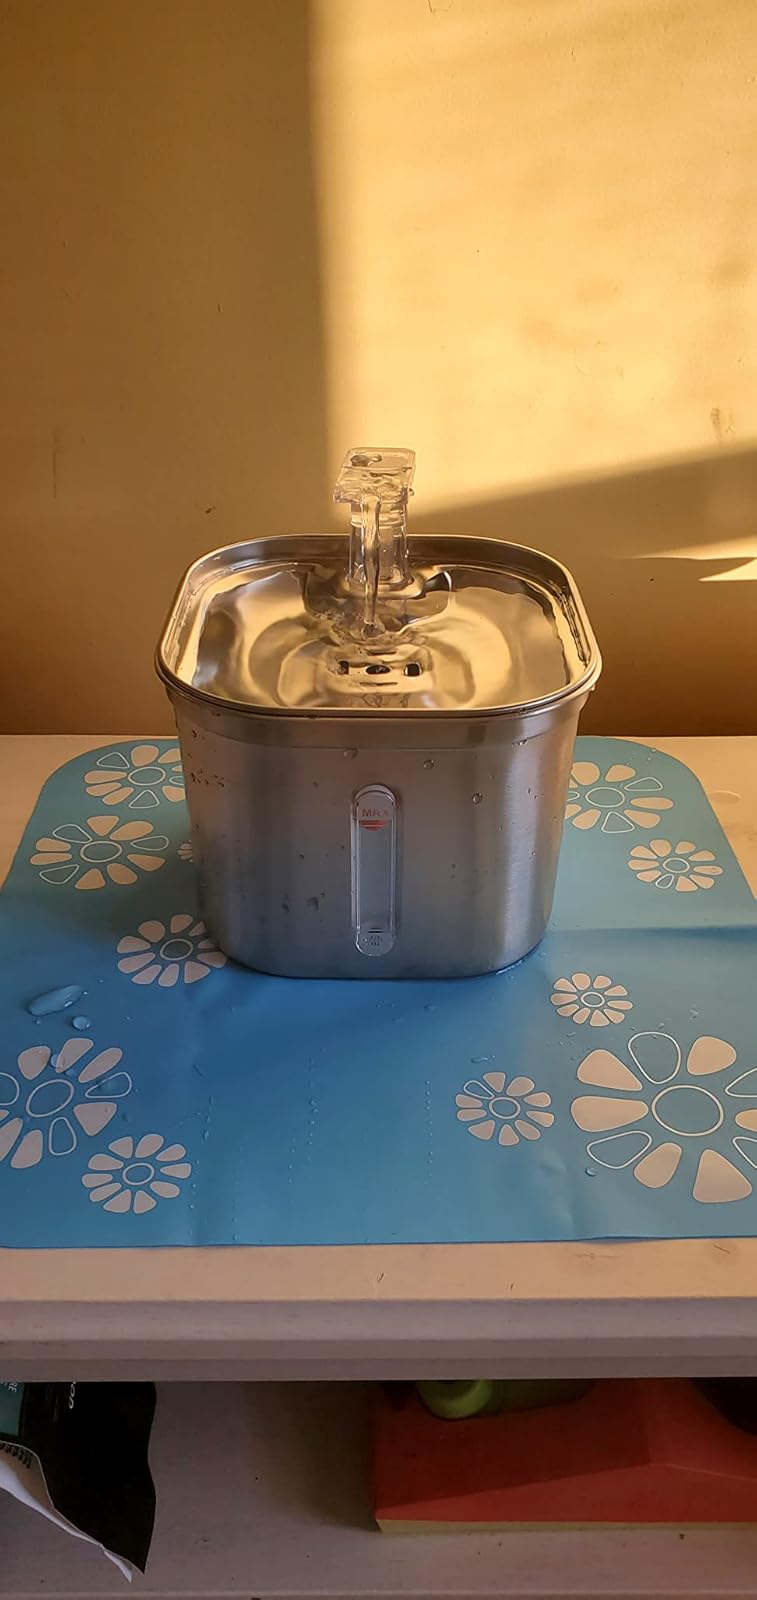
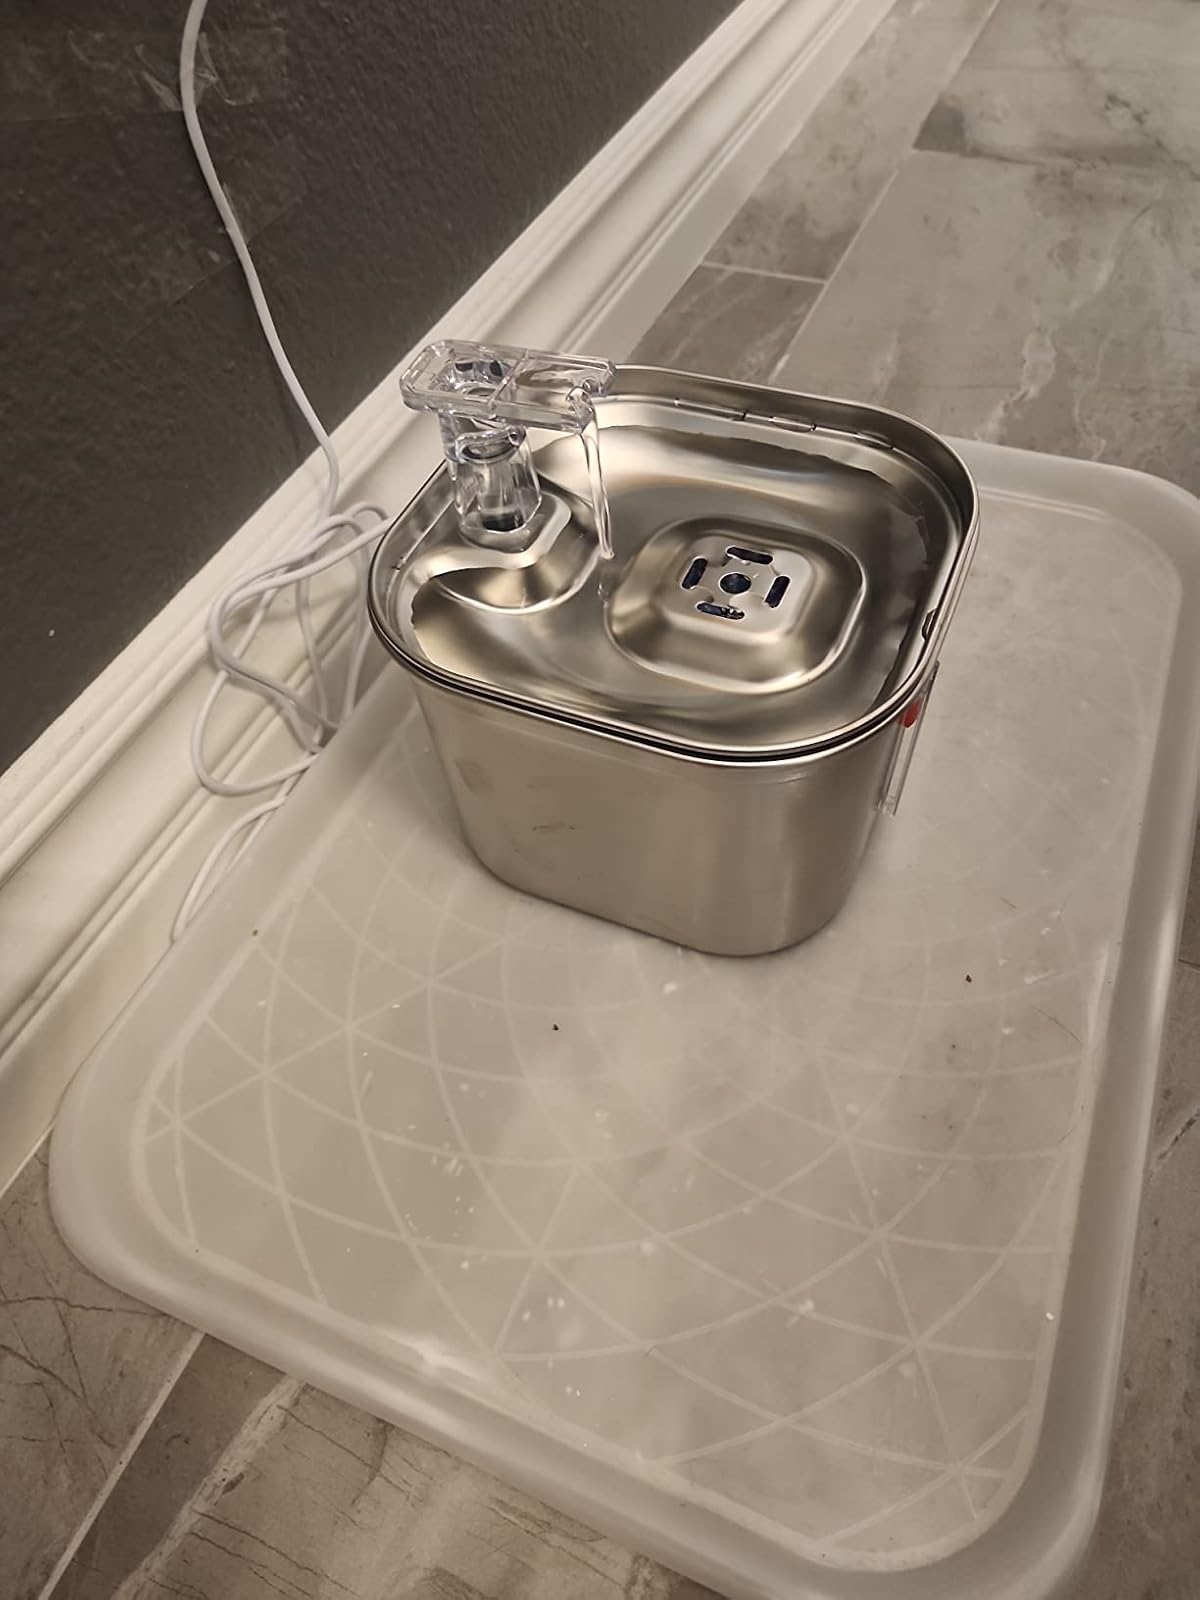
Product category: items_bowl
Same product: yes